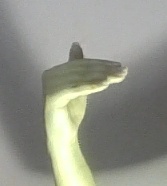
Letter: khaa